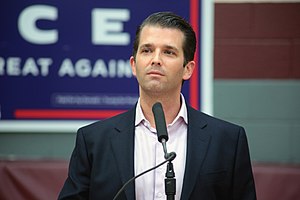
Donald Trump Jr.
Donald John "Don" Trump Jr. er en amerikansk forretningsmand og tidligere reality-TV-personlighed. Han er det ældste barn af ejendomsudvikler og USA’s præsident, Donald Trump, og hans første hustru, den tjekkiske model Ivana Trump. Han arbejder sammen med sin bror Eric, som forvaltere af The Trump Organization. Efter mange års erfaring som virksomhedens Executive VP i en administratorrolle, driver Donald Jr. og hans bror virksomheden, mens deres far sidder i præsidentembedet i USA.